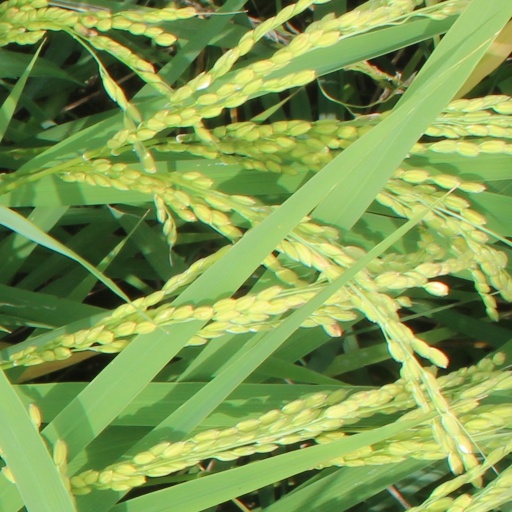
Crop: rice